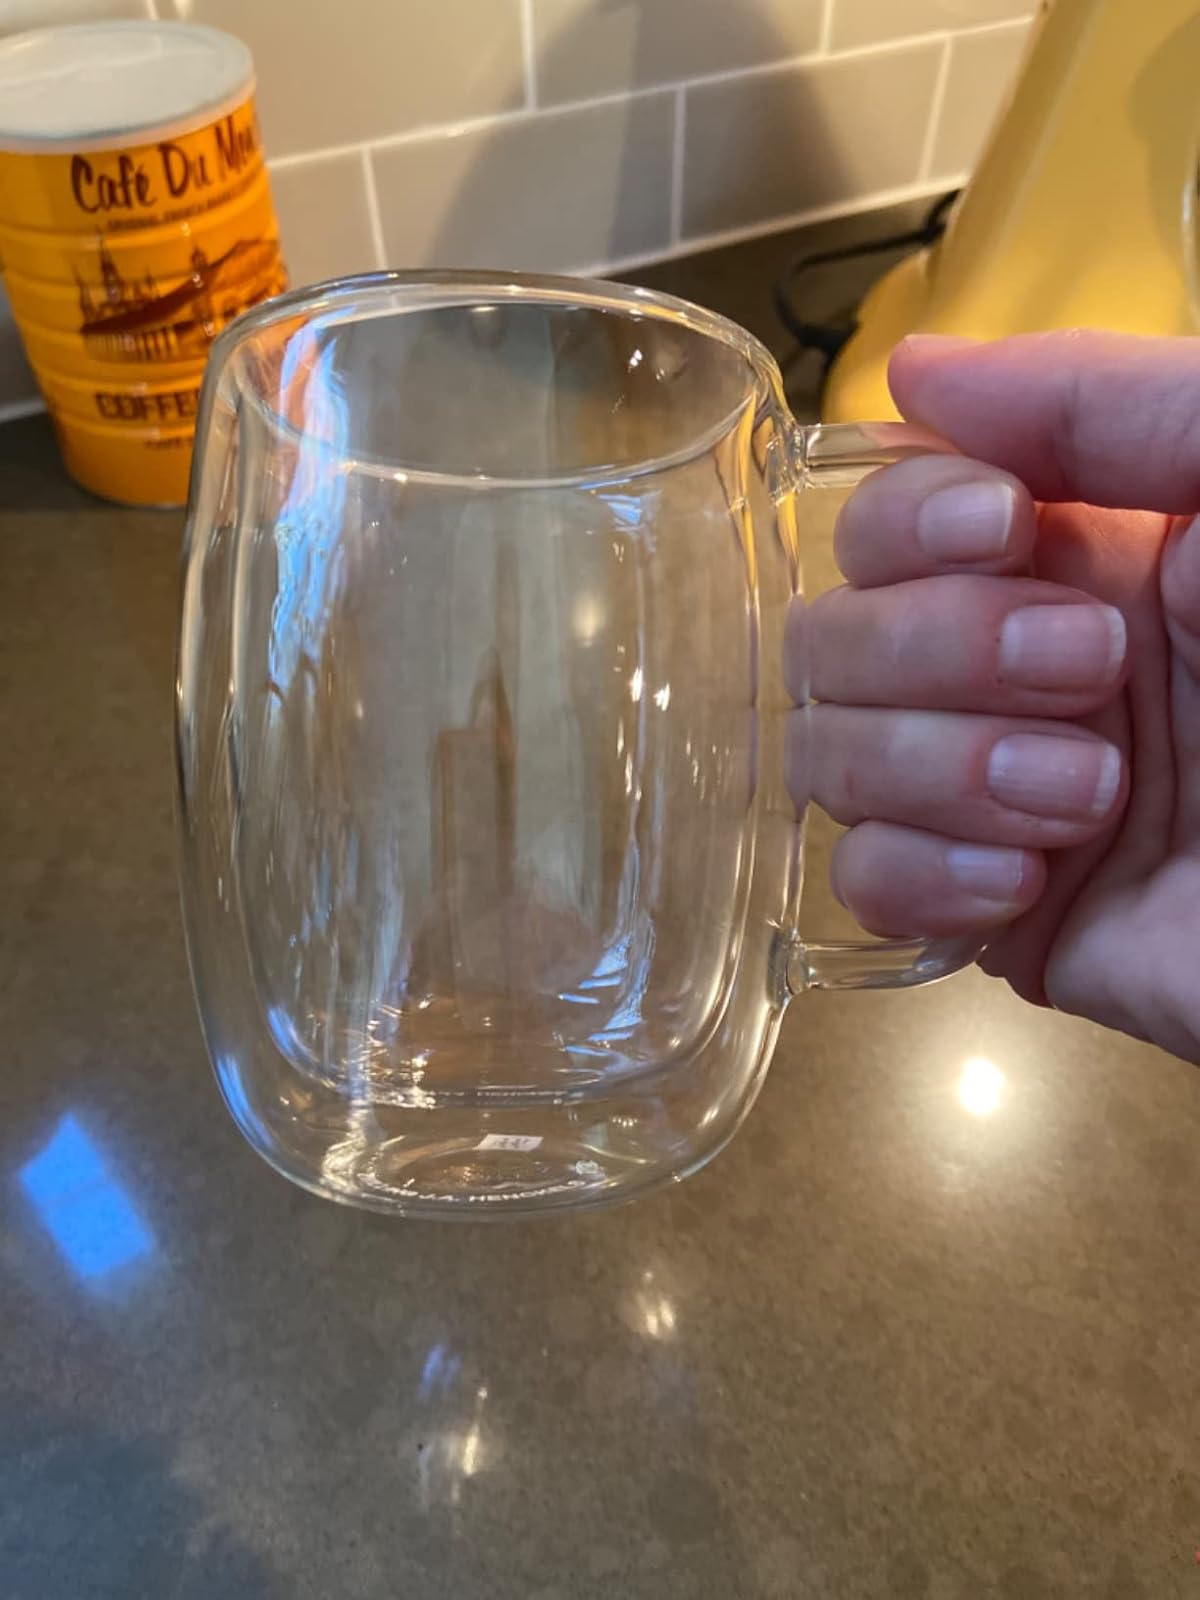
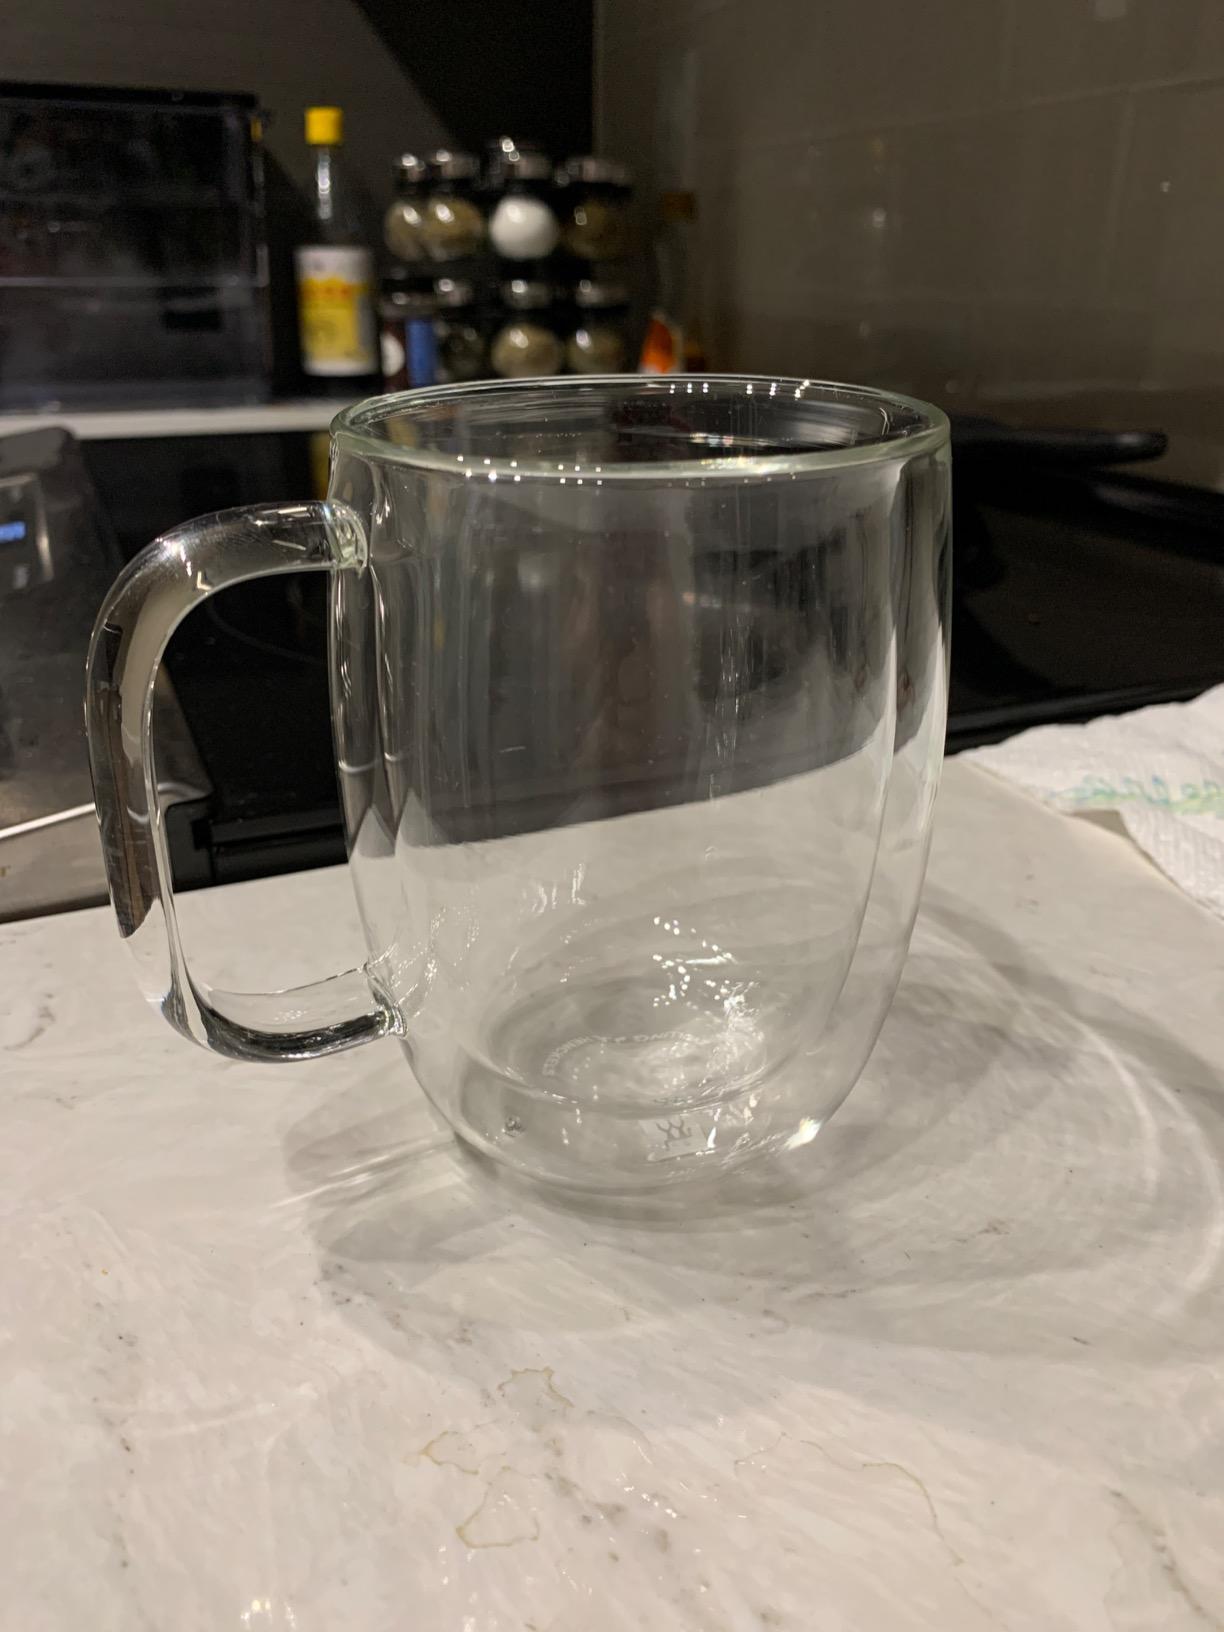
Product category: items_mug
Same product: yes